Cholesterol-dependent cytolysin

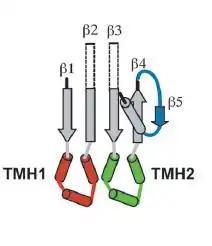
Water-soluble monomeric form of perfringolysin O (PFO) domain 3 showing β5 loop bound to β4 preventing premature oligomerization.

Unlike most of the exposed surface residues of CDC that are not conserved the residues at the surface of the D4 tip, which are involved in membrane interactions, are highly conserved. Pore formation begins once two amphipathic transmembrane β-hairpins from ~35 PFO monomers are inserted in a concerted fashion, which then create a large β-barrel that perforates the membrane. The toxin gets around the energy barrier, of inserting the CDC into the membrane, by the formation of the β-barrel, which will lower the energy requirements compared to what would be required for the insertion of single β-hairpins. In the water-soluble monomeric form of CDC, the transmembrane β-hairpins that are located on both sides of the central β-sheet on domain 3 are each folded as three short α-helices to minimize the exposure of hydrophobic residues. The α-helices are inserted into the target cell membrane bilayer and a conformational change takes place into amphipathic β-hairpins. A concerted mechanism of insertion is required so that the hydrophilic surfaces of the β-hairpins remain exposed to the aqueous medium, and not the hydrophobic membrane core.